Rand School of Social Science

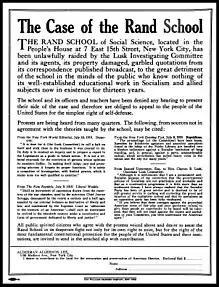
Full page magazine ad published in August 1919 soliciting funds for the legal defense of the Rand School of Social Science following the Lusk Committee raid.

On June 21, 1919, mob action was replaced by a legal raid on the Rand School premises, in which representatives of New York's Lusk Committee, appointed by the state legislature to investigate radicalism in the state, obtained a search warrant that was served by 10 members of the state constabulary, assisted by 55 former members of the American Protective League. A large number of books, papers, and documents were removed by the raiders — material which served to further the course of the Lusk Committee's investigation. Two days later, police officials returned and drilled open the safe belonging to the Commonwealth Center, Inc., owners of the Rand School building, and removed additional documents contained therein.